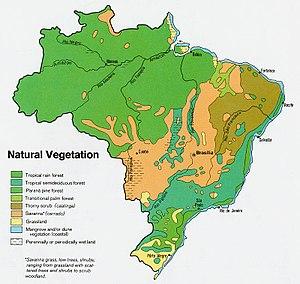
L'environnement au Brésil est l'environnement du pays Brésil. La question de l'environnement du Brésil est hors-norme à plus d'un titre : première zone de biodiversité au monde, la forêt brésilienne joue un rôle important dans le cycle du carbone mondial. La ressource en eau du territoire est exceptionnelle ; elle participe à une production agricole largement excédentaire et exportatrice, mais aussi à la production d'énergie.
Le Brésil est un pays d'Amérique du Sud. Cinquième pays du monde par sa superficie, il est bordé à l'est par l'océan Atlantique et s'étend vers l'intérieur du continent le long des bassins hydrographiques des fleuves Amazone et Paraná.